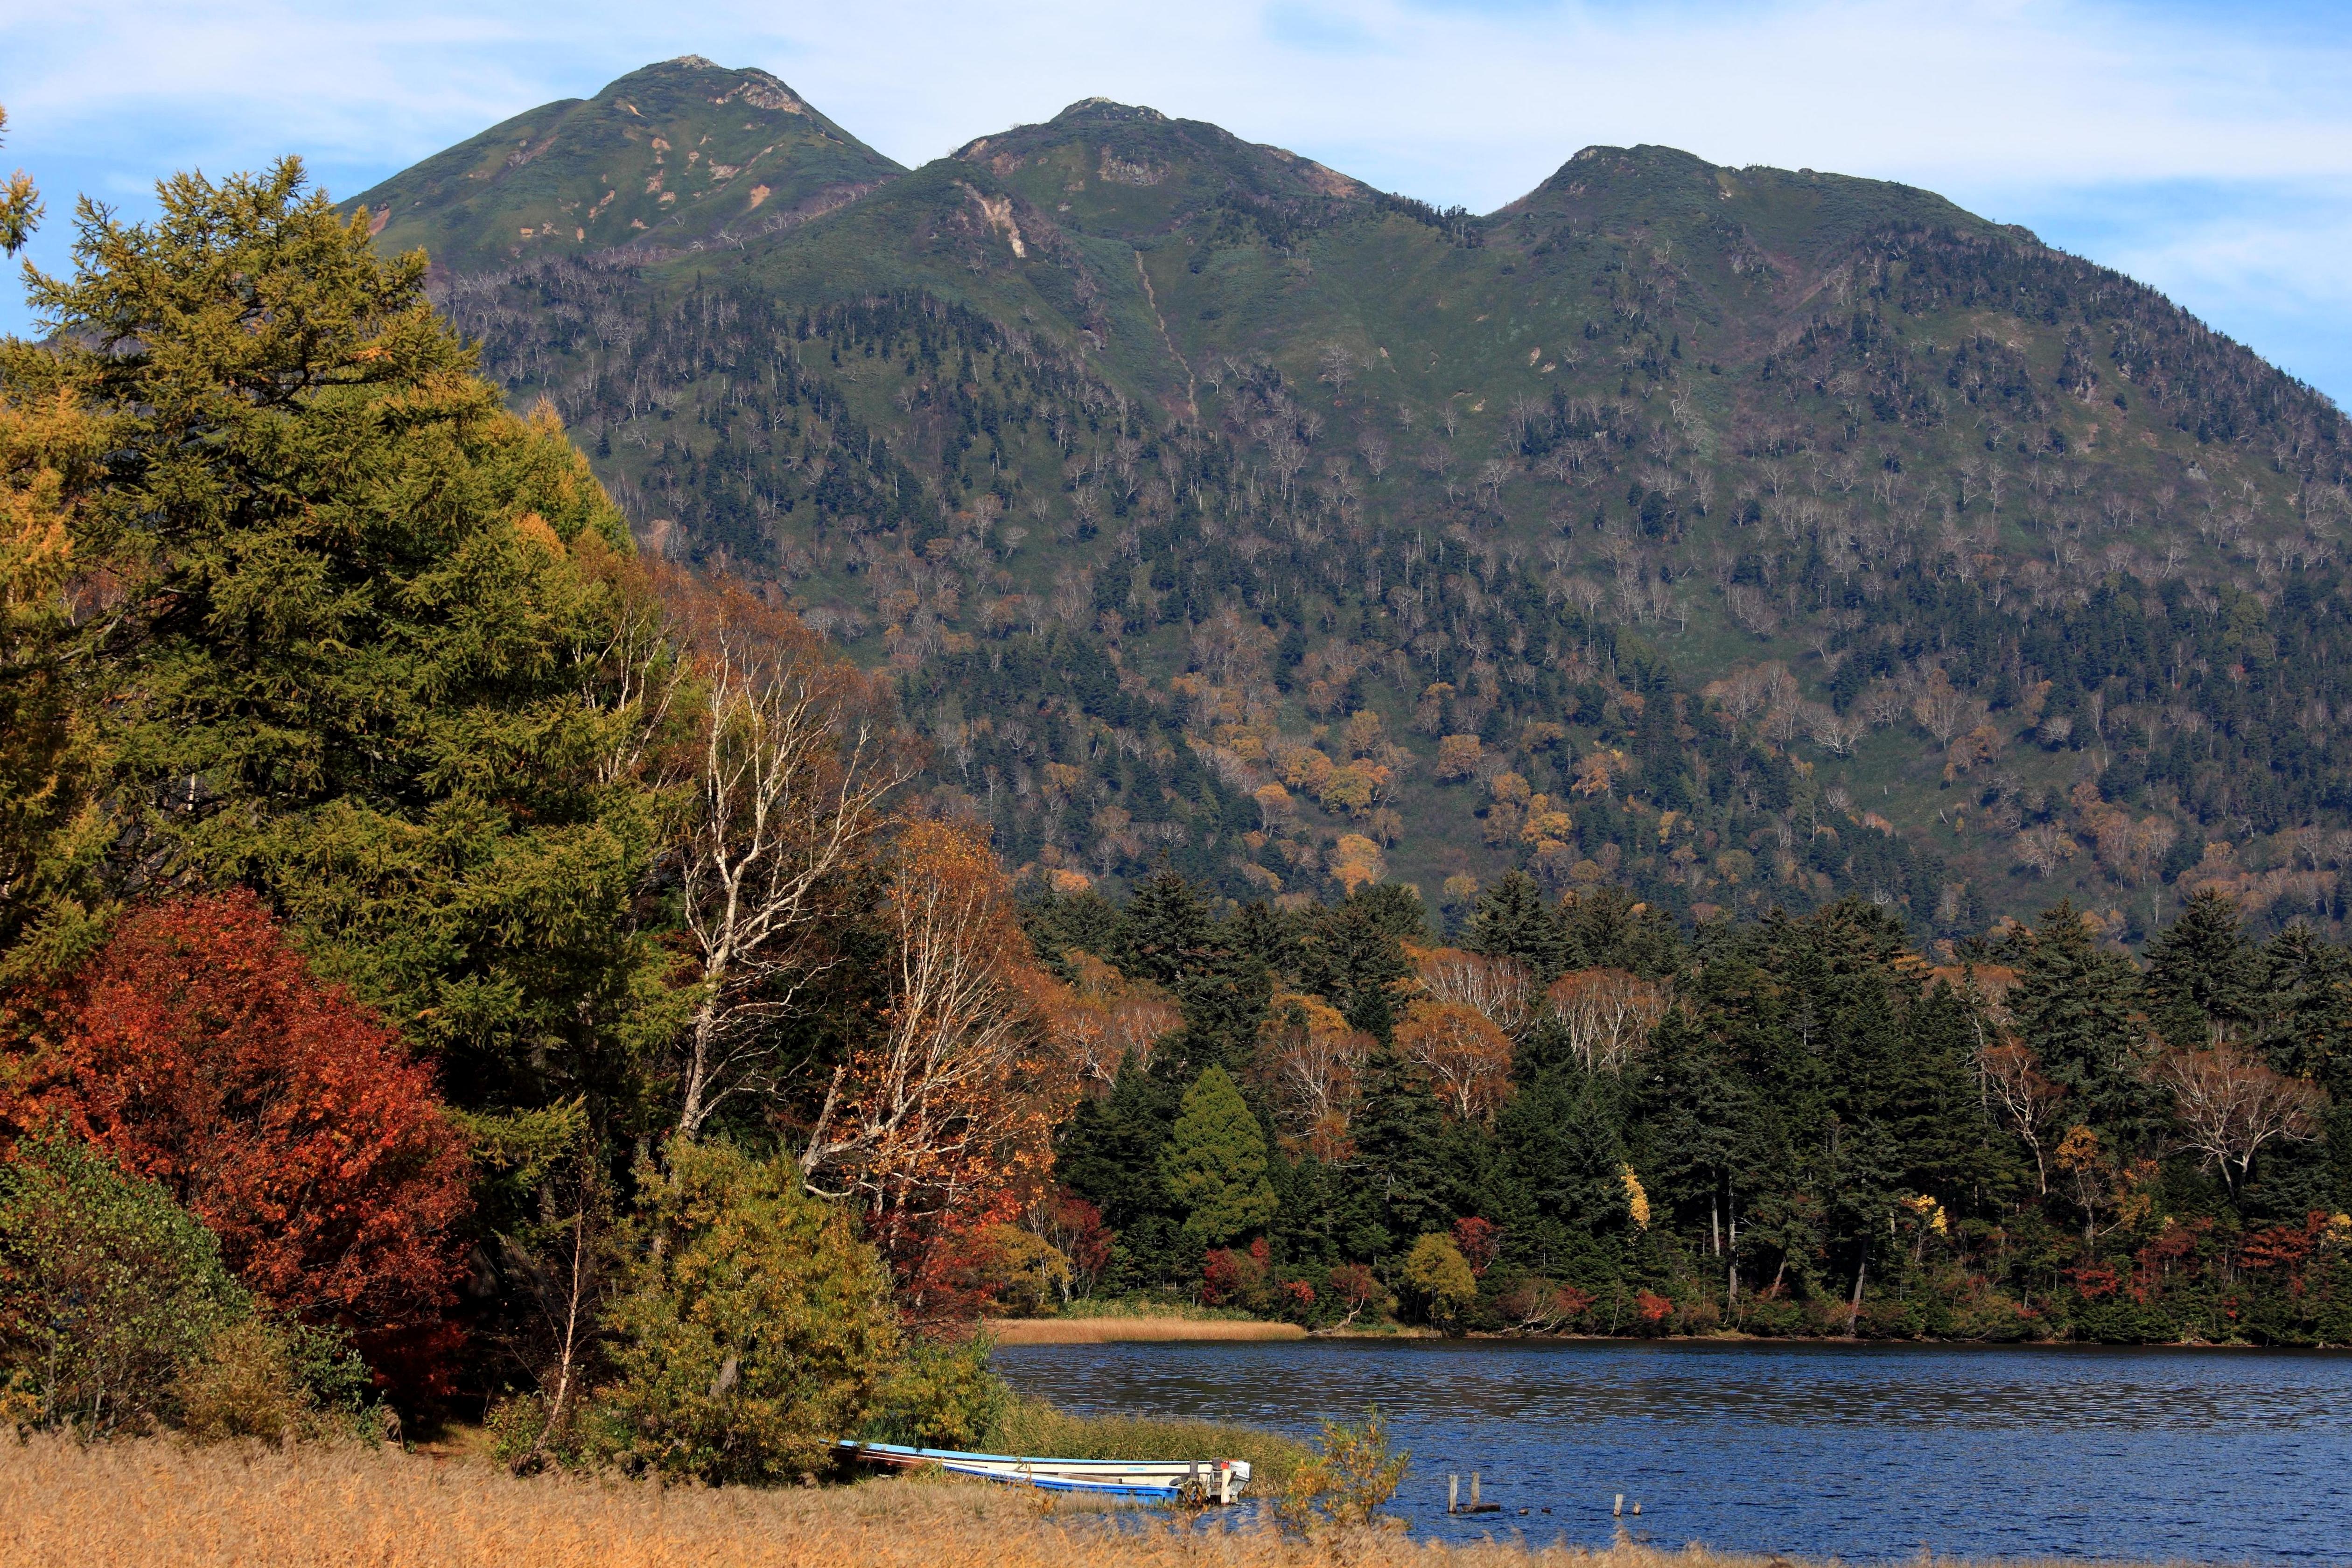
mountain, sky, nature, leaf, wilderness, lake, highland, tree, water, woody plant, loch, autumn, vegetation, nature reserve, mount scenery, fell, tarn, reservoir, hill, temperate broadleaf and mixed forest, bank, biome, national park, plant, landscape, lake district, forest, escarpment, river, mountain range, state park, fjord, larch